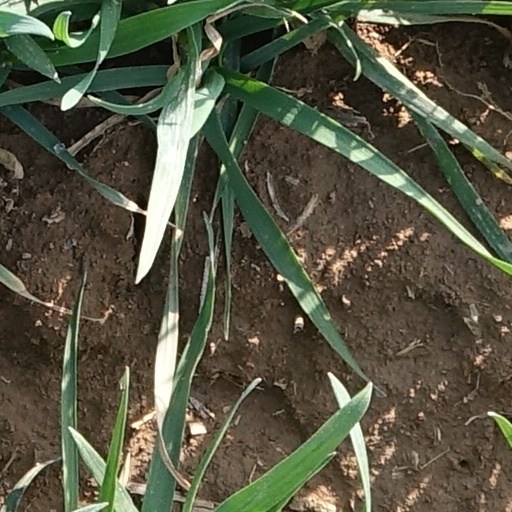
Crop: wheat